Cunedda

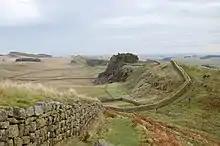
The Roman Hadrian's Wall, Cunedda and his family commanded the Votadini between its wall and Antonine Wall, located at the edge of England and Scotland.

The suggestion that Cunedda was operating under instructions from Rome has been challenged by several historians. David Dumville dismisses the whole concept of transplanting "foederati" from Scotland to Wales in this manner, given that the political state of sub-Roman Britain would probably have made it impossible to exercise such centralised control by the 5th century. As Maximus himself was dead by the end of 388, and Constantine III departed from Britain with the last of Rome's military forces in 407, less than a generation later, it is doubtful that Rome had much direct influence over the military actions of the Votadini, either through Maximus or any other emissary, for any significant length of time.